Trois: The Escort

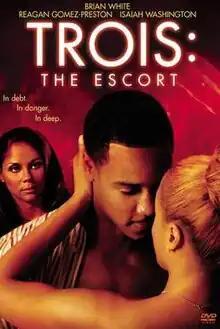
DVD cover

Trois: The Escort (also known as Trois 3: The Escort) is a 2004 erotic thriller directed by Skav One and starring Brian White, Patrice Fisher, Reagan Gomez-Preston and Isaiah Washington. The film was released direct-to-DVD by Columbia TriStar Home Entertainment on December 28, 2004. It is the sequel to 2002's "" and the third movie in the "Trois" film series.